W. Somerset Maugham

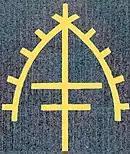
drawing of a tall cross with two cross-bars and two curved shapes forming an arch over it

Maugham wrote that he followed no master, and acknowledged none, but he named Guy de Maupassant as an early influence. In the view of Kenneth Funsten in a 1981 study, British writers with whom Maugham has stylistic affinities include Jonathan Swift, William Hazlitt, John Dryden and John Henry Newman – "all practitioners of precise prose". Maugham's literary style was plain and functional; he disclaimed any pretence of being a prose stylist. He was not known as a phrase-maker; the 2014 edition of "The Oxford Dictionary of Quotations" cites him ten times, compared with nearly a hundred quotations from his contemporary Bernard Shaw. H.E.Bates, praising many of Maugham's attributes as a writer, objected to his frequent reliance on clichéd phrases, and George Lyttelton commented that Maugham "purchases a beautiful lucidity at the cost of numberless clichés", but rated the lucidity second only to that of Shaw. Morgan comments: